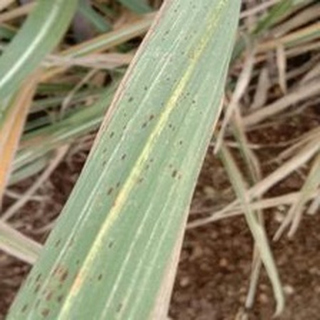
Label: sugarcane_rust